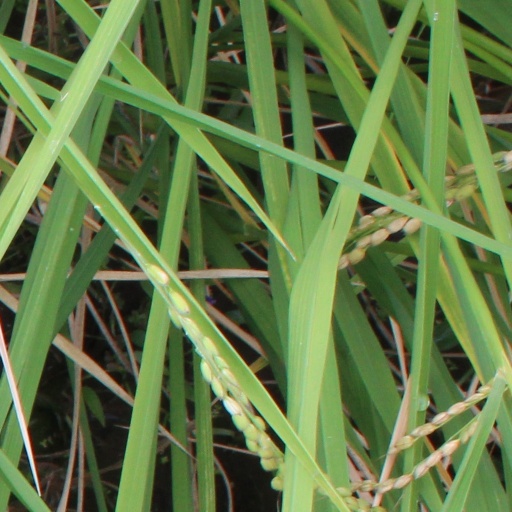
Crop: rice